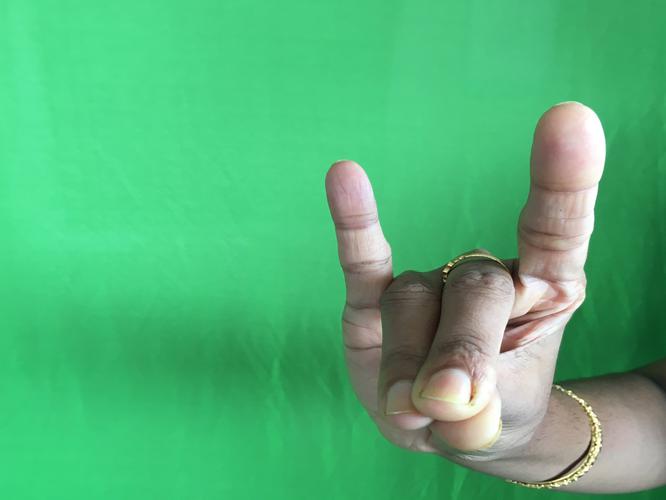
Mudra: Simhamukham
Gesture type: single_hand